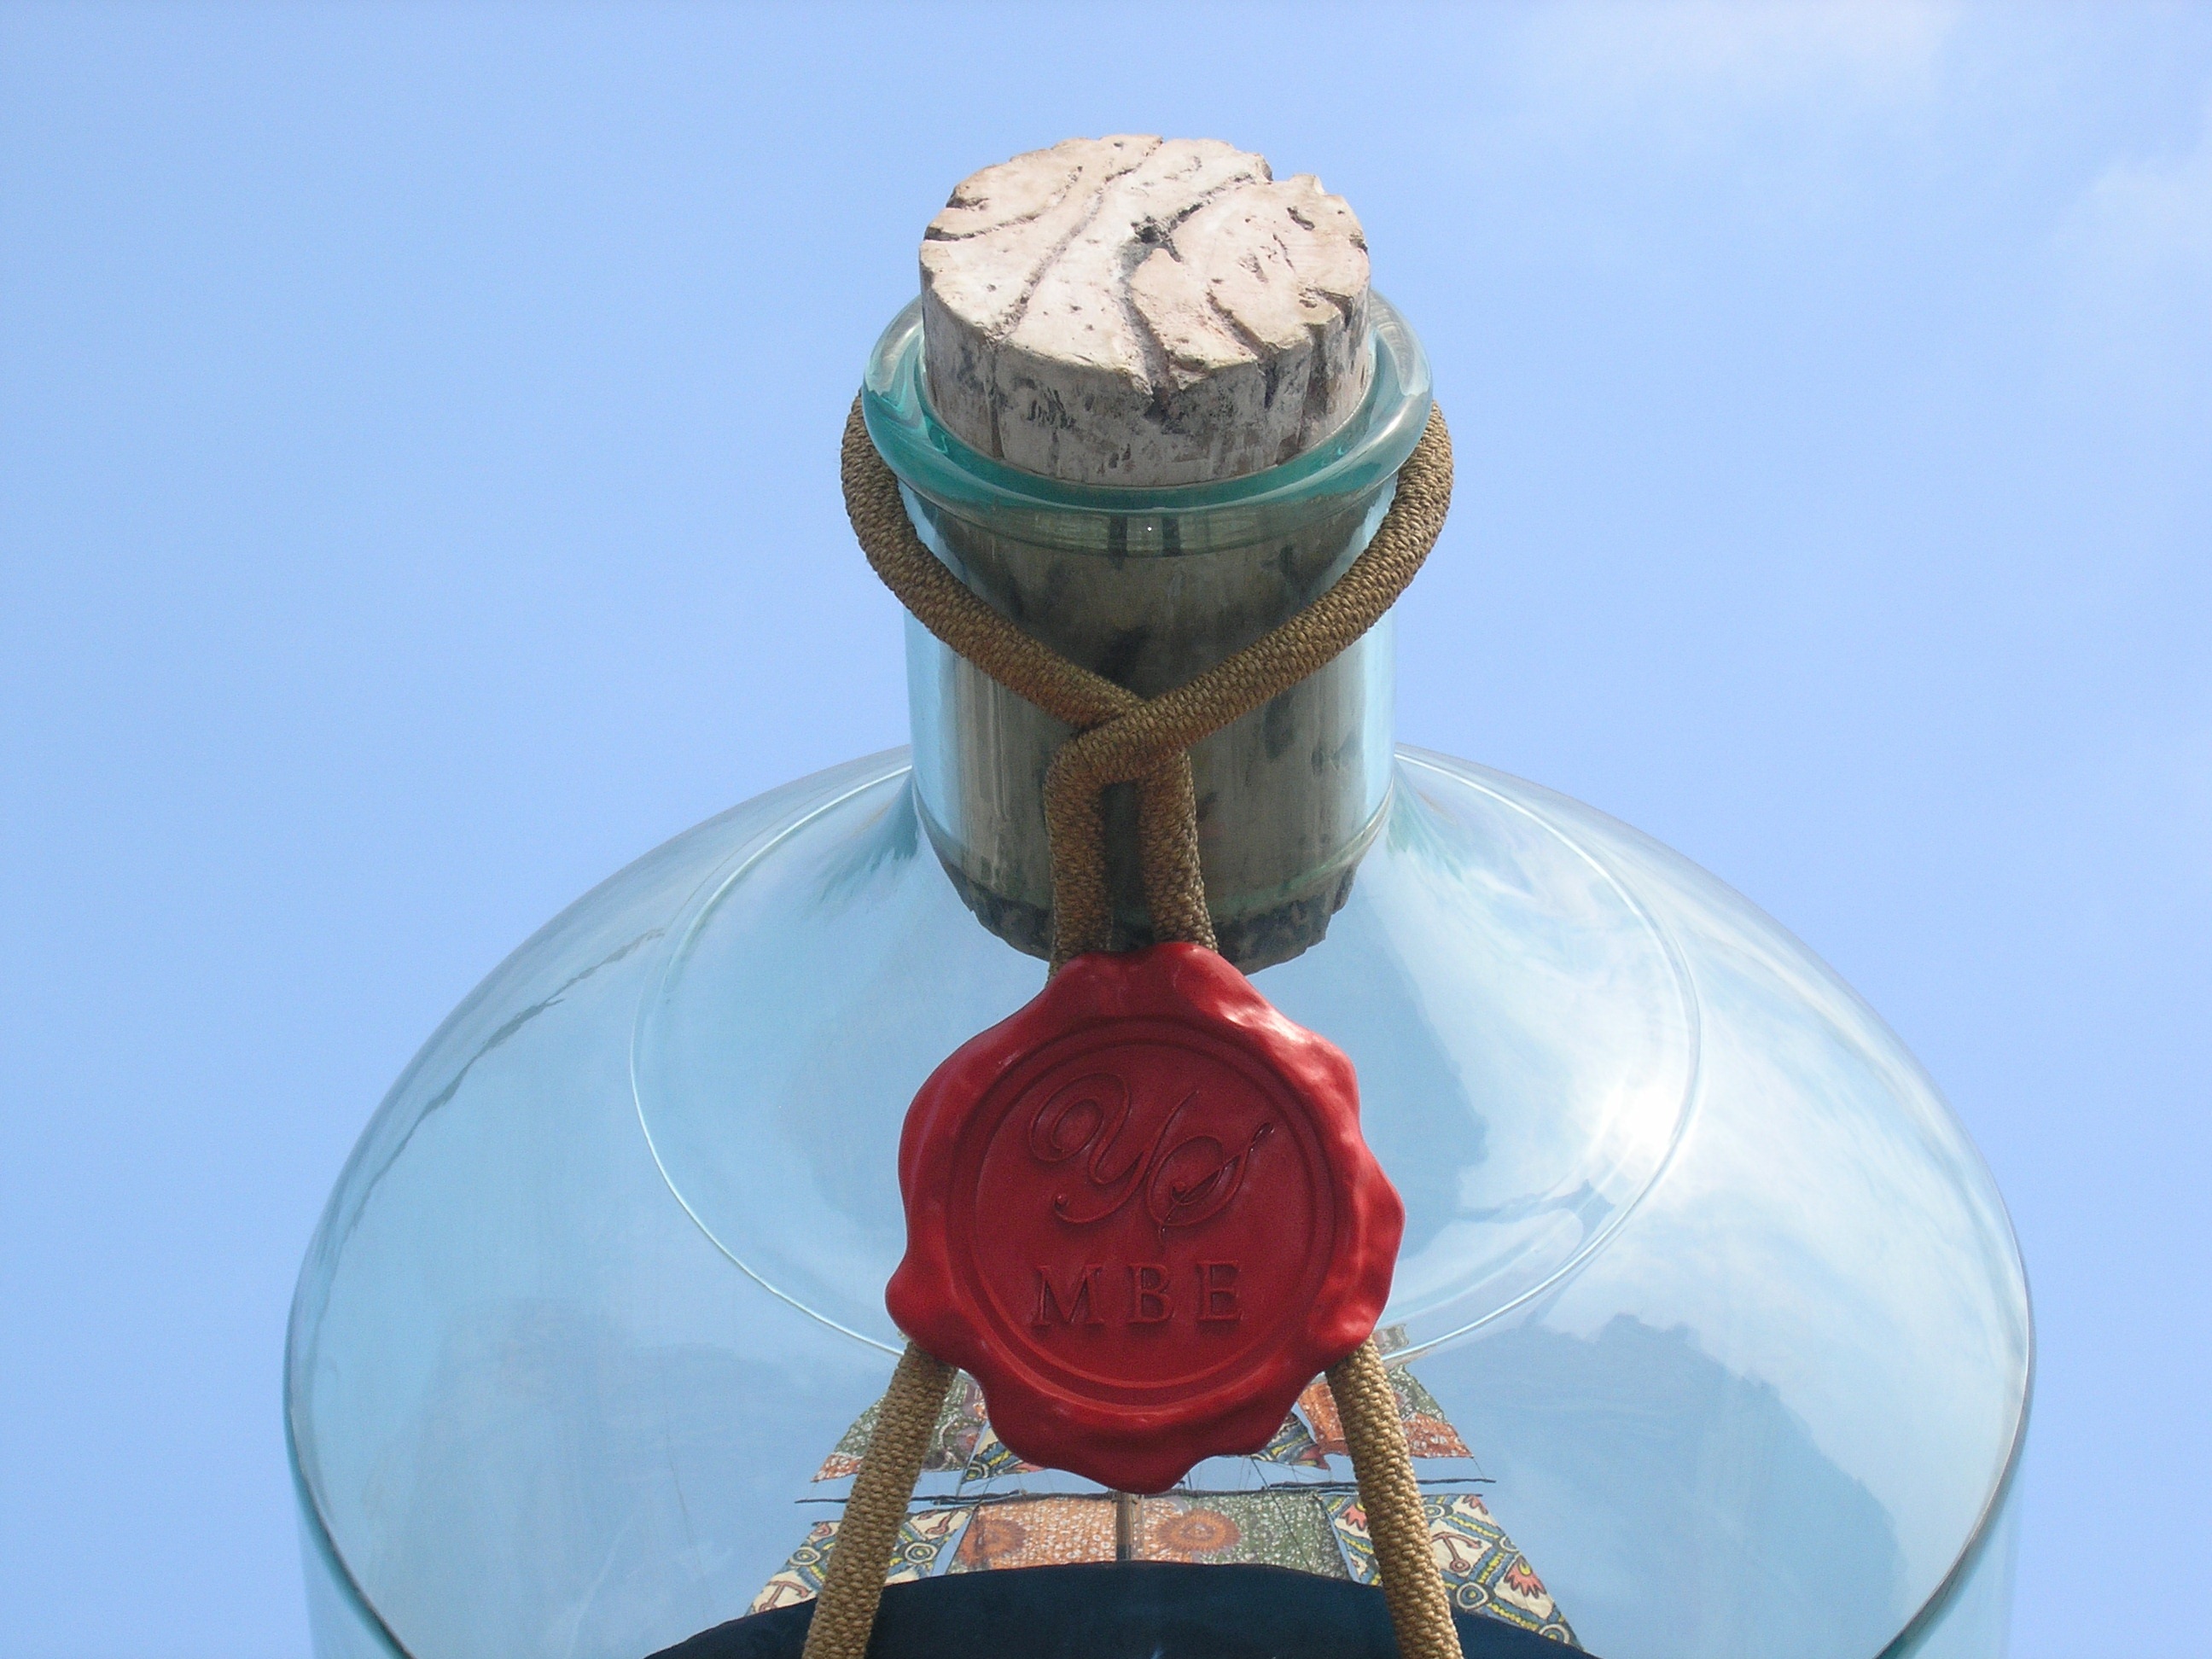
glass, bottle, seal, cork, sculpture, art, oversized, man made object, buddelschiff